Château de Foix

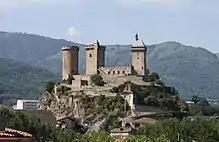
Château de Foix

The Château de Foix (Languedocien: "Castèl de Fois") is a castle which dominates the town of Foix in the French département of Ariège. An important tourist site, it is known as a centre of the Cathars. It has been listed since 1840 as a "monument historique" by the French Ministry of Culture.